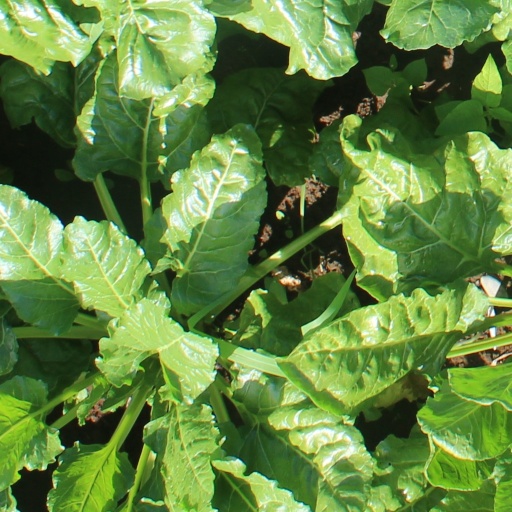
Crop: sugar beet